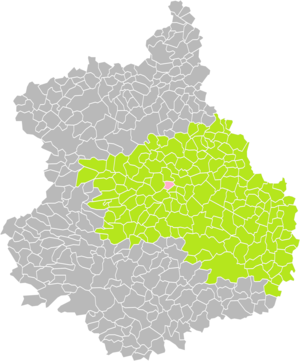
Localisation de la Commune de Lucé dans l'arrondissement de Chartres (Eure-et-Loir)
Lucé est une commune française, limitrophe de Chartres à l'ouest, située dans le département d'Eure-et-Loir en région Centre-Val de Loire.